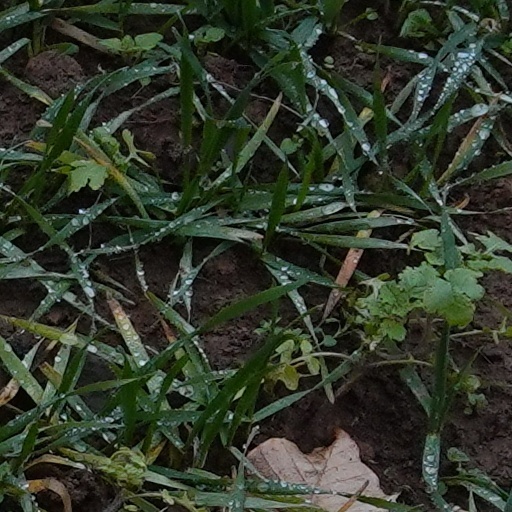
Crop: wheat